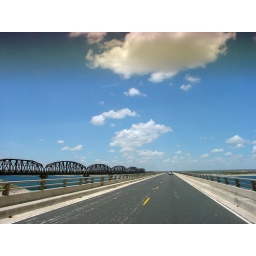
bridge over lake amistad, leaving del rio